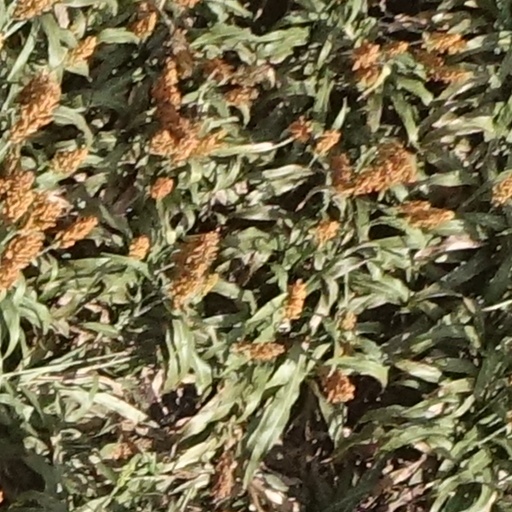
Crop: sorghum